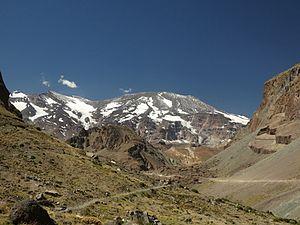
La province de Mendoza est une province de l'Argentine située à l'ouest du pays. Elle est limitrophe de la province de San Juan au nord, de San Luis à l'est, de La Pampa et Neuquén au sud et du Chili à l'ouest. Elle est typiquement une province andine. Avec les provinces de San Juan et de San Luis, la province de Mendoza fait partie de la région de Cuyo.